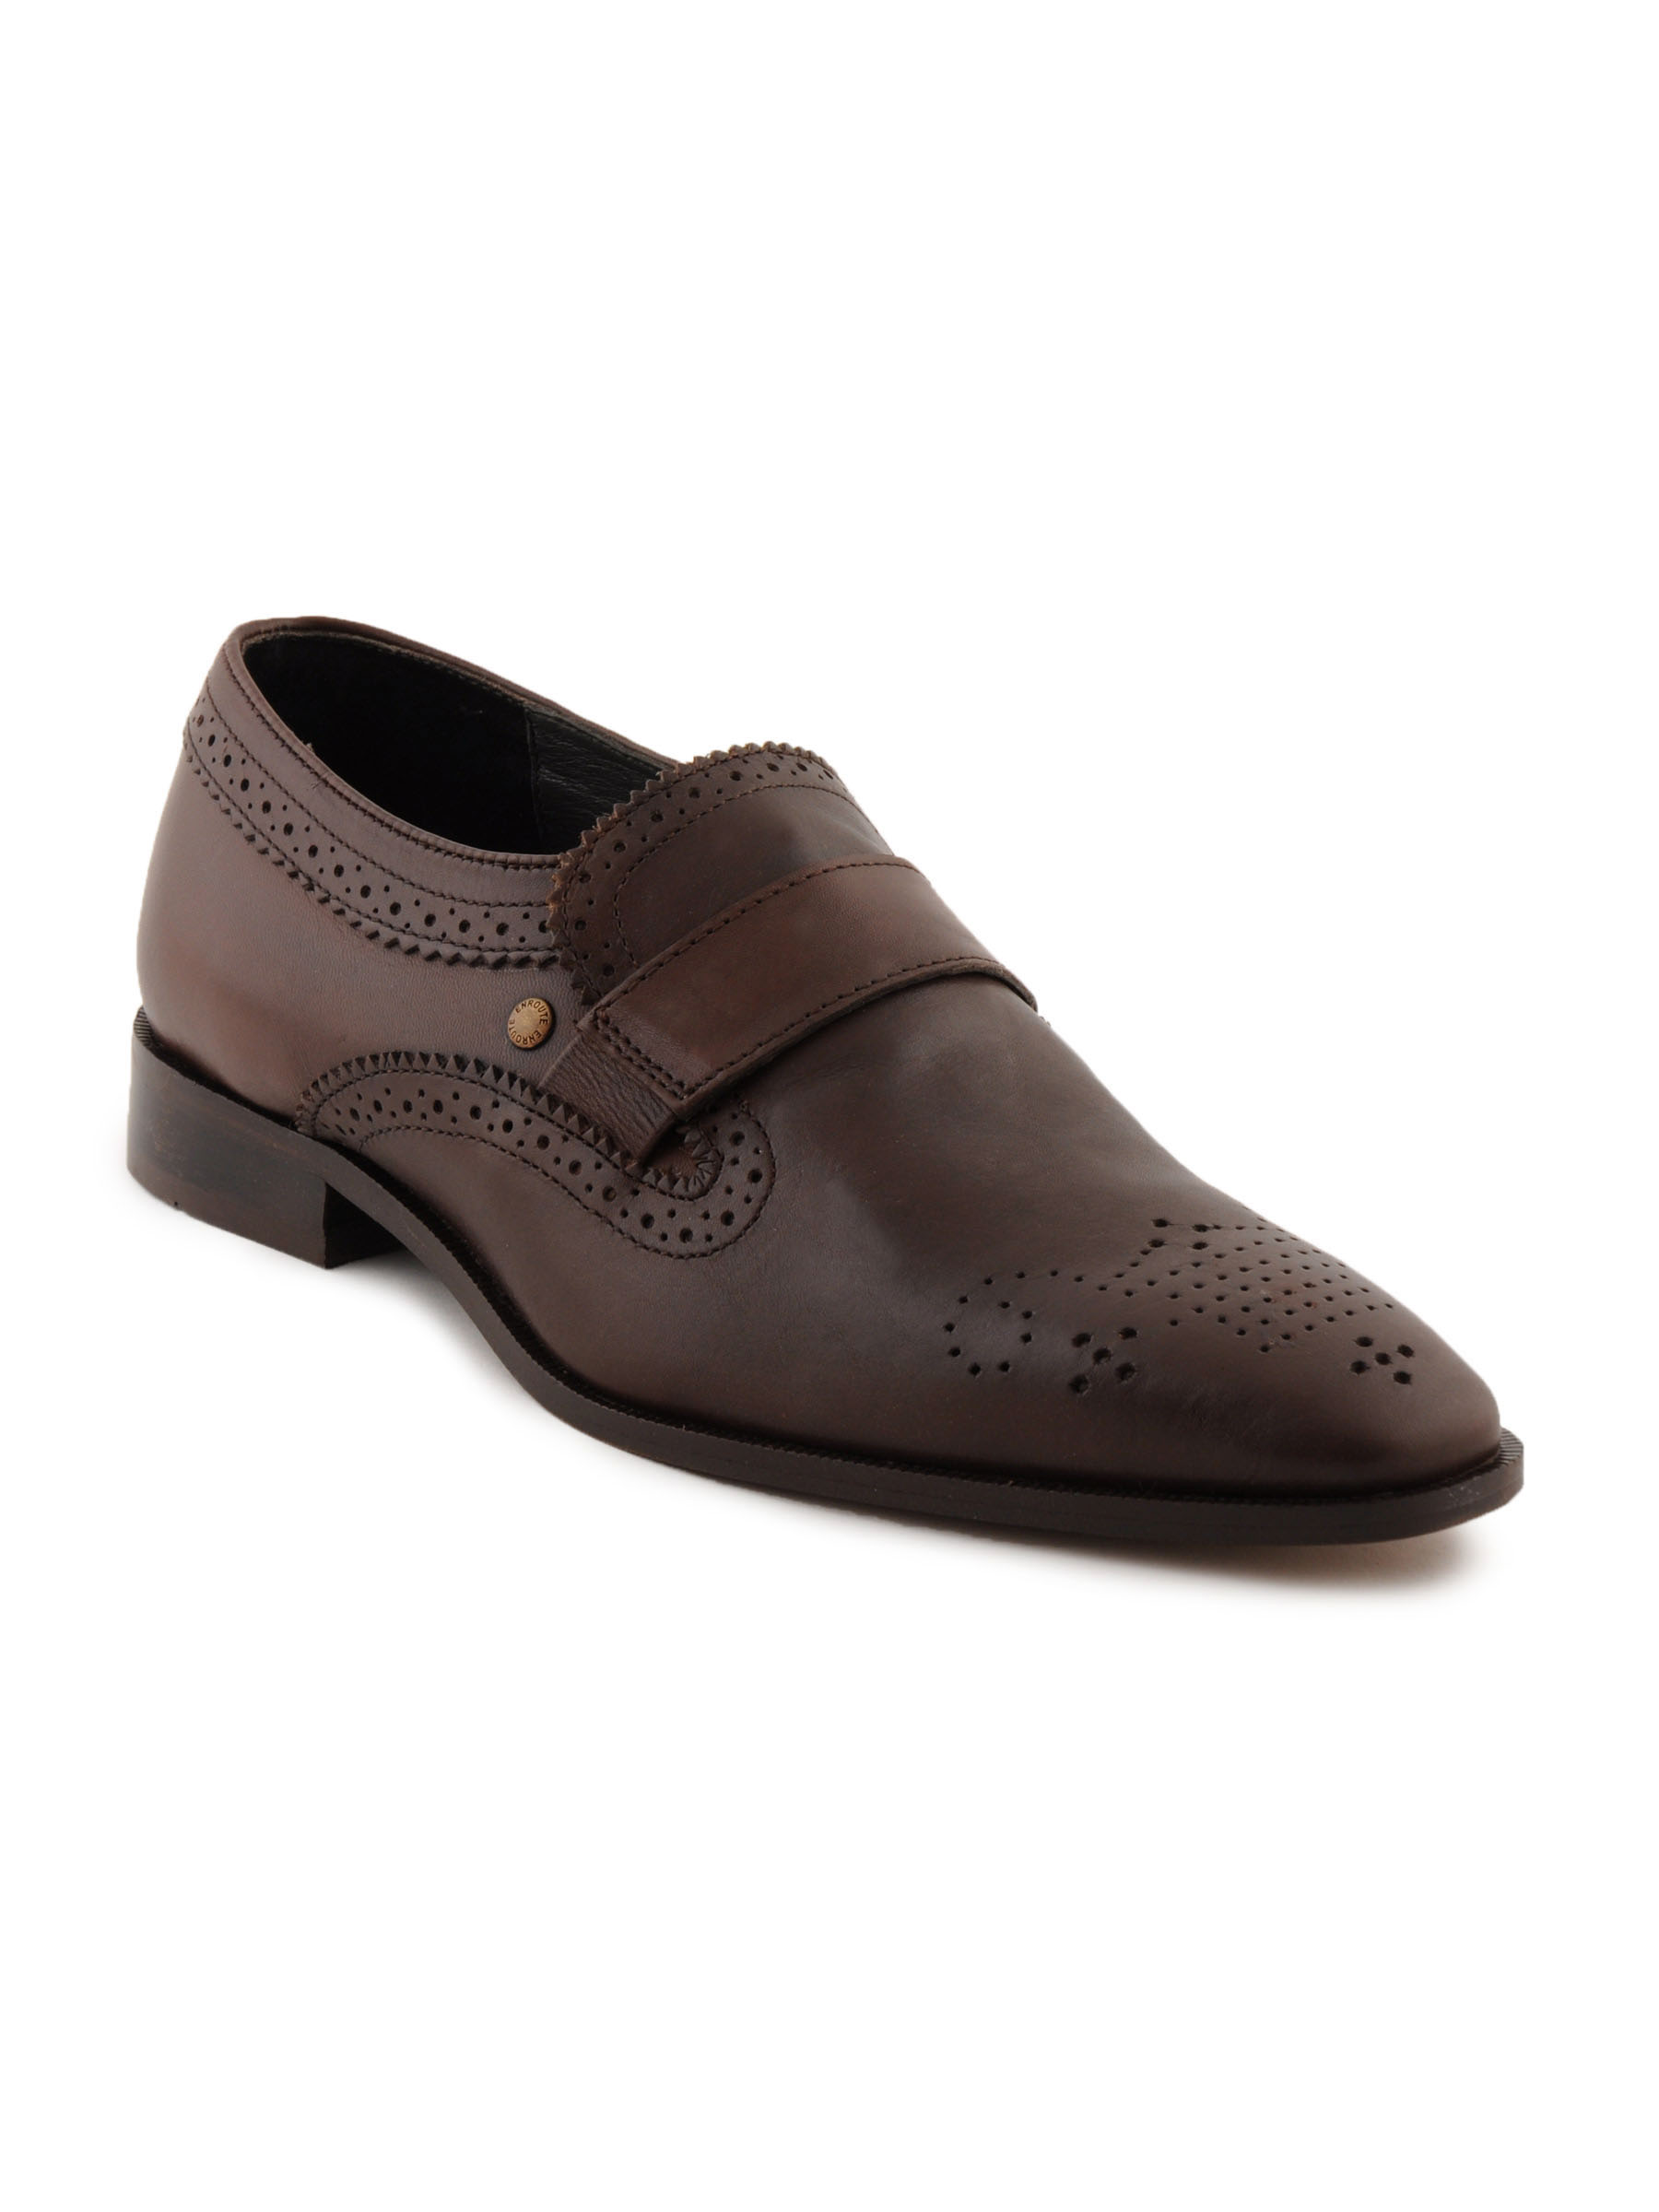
Enroute Men Leather Brown Formal Shoes
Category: Footwear / Shoes / Formal Shoes
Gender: Men
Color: Brown
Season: Fall 2011
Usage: Formal